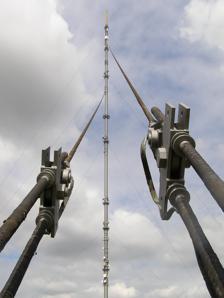
Building: Waltham transmitting station
Country: United Kingdom
Year built: 1968
Television and radio transmitter at Melton, Leicestershire Waltham Waltham transmitting station (Leicestershire) Location Waltham-on-the-Wolds , Leicestershire Mast height 315 metres (1,033 ft) Coordinates 52°48′N 0°48′W / 52.8°N 0.8°W / 52.8; -0.8 Grid reference SK809233 Built 1966 (original) 1968 (current) Collapsed 1966 (original) BBC region BBC East Midlands ITV region ITV Central Local TV service Notts TV Waltham on the Wolds transmitter, near Melton Mowbray, Leicestershire, England The Waltham transmitting station is a broadcasting and telecommunications facility at Waltham-on-the-Wolds , 5 miles (8 km) north-east of Melton Mowbray . It sits inside the Waltham civil parish near Stonesby , in the district of Melton , Leicestershire , UK. It has a 315 metres (1,033 ft) guyed steel tubular mast . The main structure height to the top of the steelwork is 290.8 metres (954 ft), with the UHF television antennas contained within a GRP shroud mounted on top. Construction First structure The first mast was built in 1966. On 16 November 1966, it collapsed. Parts of the wreckage are still in use as pig shelters. It had been built by the British Insulated Cables Construction Company . It was to have begun broadcasts in the summer of 1967. Second structure The structure was rebuilt in 1968 by the BBC. This delayed its first transmissions until 31 August 1968 of BBC2 only. It broadcast ITV from February 1970 and BBC1 from August 1970. On 9 April 1970, the whole region lost the signal when an excavator damaged the station's main cable. The mast was one of three similar types built at the same time by the BBC, with Mendip and Bilsdale . It is a shorter version of the second Emley Moor transmitter which collapsed whilst broadcasting on 19 March 1969, due to the weight of ice on the structural cables. The Waltham mast has four sets of stay levels as opposed to the six of the former Emley mast. The latter was identical to the current 385m high Belmont mast , both built by the ITA . It is east of the A607 between Grantham and Melton Mowbray . Coverage The mast was originally built to provide BBC2 (on the new UHF 625 lines system) to the East Midlands . It became the main mast for ITV's Central East Midlands from 1982 and BBC East Midlands from 1991. Previously it had carried broadcasts from Birmingham. NICAM was transmitted from 31 March 1992. It is now the main TV transmitter for all digital terrestrial channels covering the East Midlands, predominantly including most of Leicestershire , Rutland , Nottinghamshire , Derbyshire and parts of Lincolnshire . Waltham is the main transmitter that covers the cities of Nottingham , Leicester and Derby . It can also be received in parts of Norfolk , Staffordshire , Cambridgeshire and Northamptonshire . It is owned and operated by Arqiva . Digital TV Waltham first broadcast digital TV on 15 November 1998. In July 2007 it was confirmed by Ofcom that at DSO (Digital Switchover) Waltham would be transmitting five – of the six – MUXes within its original C/D group. For reception of all 6 MUXES a wideband is required. When Waltham undertakes its 700 MHz clearance, between February and March 2020, it will become an A group – excluding MUXES 7 and 8 which are due to be switched off before the end of 2022 anyway (see graph ). Relay stations The two most powerful relays are at Nottingham situated west of the M1 J26 (covering the whole city and surrounding areas) and at Stanton Moor near Bakewell (covering the Peak District ) The Nottingham relay at Kimberley began on 30 March 1973, following tests from late February 1973. Channel 4 arrived on 10 February 1984, 15 months after Waltham. Waltham has also 13 low-power relay stations located in Derby , Leicester , Ashbourne , Matlock , Belper , Birchover , Darley Dale , Ambergate , Ashford in the Water , Parwich , Eastwood , Little Eaton and Stamford . The area immediately to the north west of the latter transmitter is the meeting point between the Winter Hill , Emley Moor , Sutton Coldfield, and Waltham broadcasting regions and this is why just north-west of Bakewell, the filler transmitters are BBC North West . Stanton Moor transmitter feeds the Darley Dale site, which was Britain's 1000th television relay station. Transmitted services Relay station at Swingate, west of the M1/A610 Junction 26, is the 2kW Nottingham transmitter which went digital in April 2011 Analogue radio Frequency kW Service 106.6 MHz 10.8 Smooth East Midlands Digital radio (DAB) Frequency Block kW Operator 222.064 MHz 11D 8.8 Digital One 225.648 MHz 12B 5 BBC National DAB 227.360 MHz 12C 4 NOW Nottingham Digital television On 4 March 2020, the following channels came into use as a result of the 700 MHz clearance programme. Frequency UHF kW Operator System 538.000 MHz 29 25 COM4 ( SDN ) DVB-T 554.000 MHz 31 25 COM6 ( ARQ B ) DVB-T 562.000 MHz 32 50 PSB1 ( BBC A) DVB-T 578.000 MHz 34 50 PSB2 ( D3&4 ) DVB-T 586.000 MHz 35 50 PSB3 (BBC B) DVB-T2 602.000 MHz 37 25 COM5 (ARQ A) DVB-T 634.000 MHz 41 2 LTVmux DVB-T Before 700MHz clearance Prior to 4 March 2020, the following channels were used. Frequency UHF kW Operator System 514.000 MHz 26 5 LTVmux DVB-T 538.000 MHz 29 25 COM4 ( SDN ) DVB-T 554.000 MHz 31 10.2 COM7 ( ARQ C) DVB-T2 602.000 MHz 37 25 COM5 (ARQ A) DVB-T 698.000 MHz 49 50 PSB1 ( BBC A) [ d 1 ] DVB-T 737.833 MHz 54- 50 PSB2 ( D3&4 ) DVB-T 754.000 MHz 56 1.4 COM8 (ARQ D) DVB-T2 762.000 MHz 57 25 COM6 (ARQ B) DVB-T 770.000 MHz 58 50 PSB3 (BBC B) DVB-T2 Before switchover Frequency UHF kW Operator 490.000 MHz 23 8 Digital 3&4 (Mux 2) [ d 2 ] 514.000 MHz 26 8 SDN (Mux A) [ d 3 ] 570.000 MHz 33 8 BBC (Mux B) 642.000 MHz 42 5 Arqiva (Mux D) 666.000 MHz 45 5 Arqiva (Mux C) 698.000 MHz 49 10 BBC (Mux 1) [ d 4 ] Analogue television Relay station at Eastwood Analogue television is no longer transmitted from Waltham. BBC Two closed on UHF 64 on 17 August 2011. ITV1 was moved into its frequency at the time and the BBC A multiplex began transmitting on UHF 61. The remaining four analogue channels were switched off on 31 August. Frequency UHF kW Service 583.25 MHz 35 250 Channel 5 735.25 MHz 54 250 Channel 4 767.25 MHz 58 250 BBC1 East Midlands 791.25 MHz 61 250 Central 815.25 MHz 64 250 BBC2 East Midlands See also List of tallest structures in the world – 300 to 400 metres List of tallest structures in the United Kingdom List of radio stations in the United Kingdom Notes